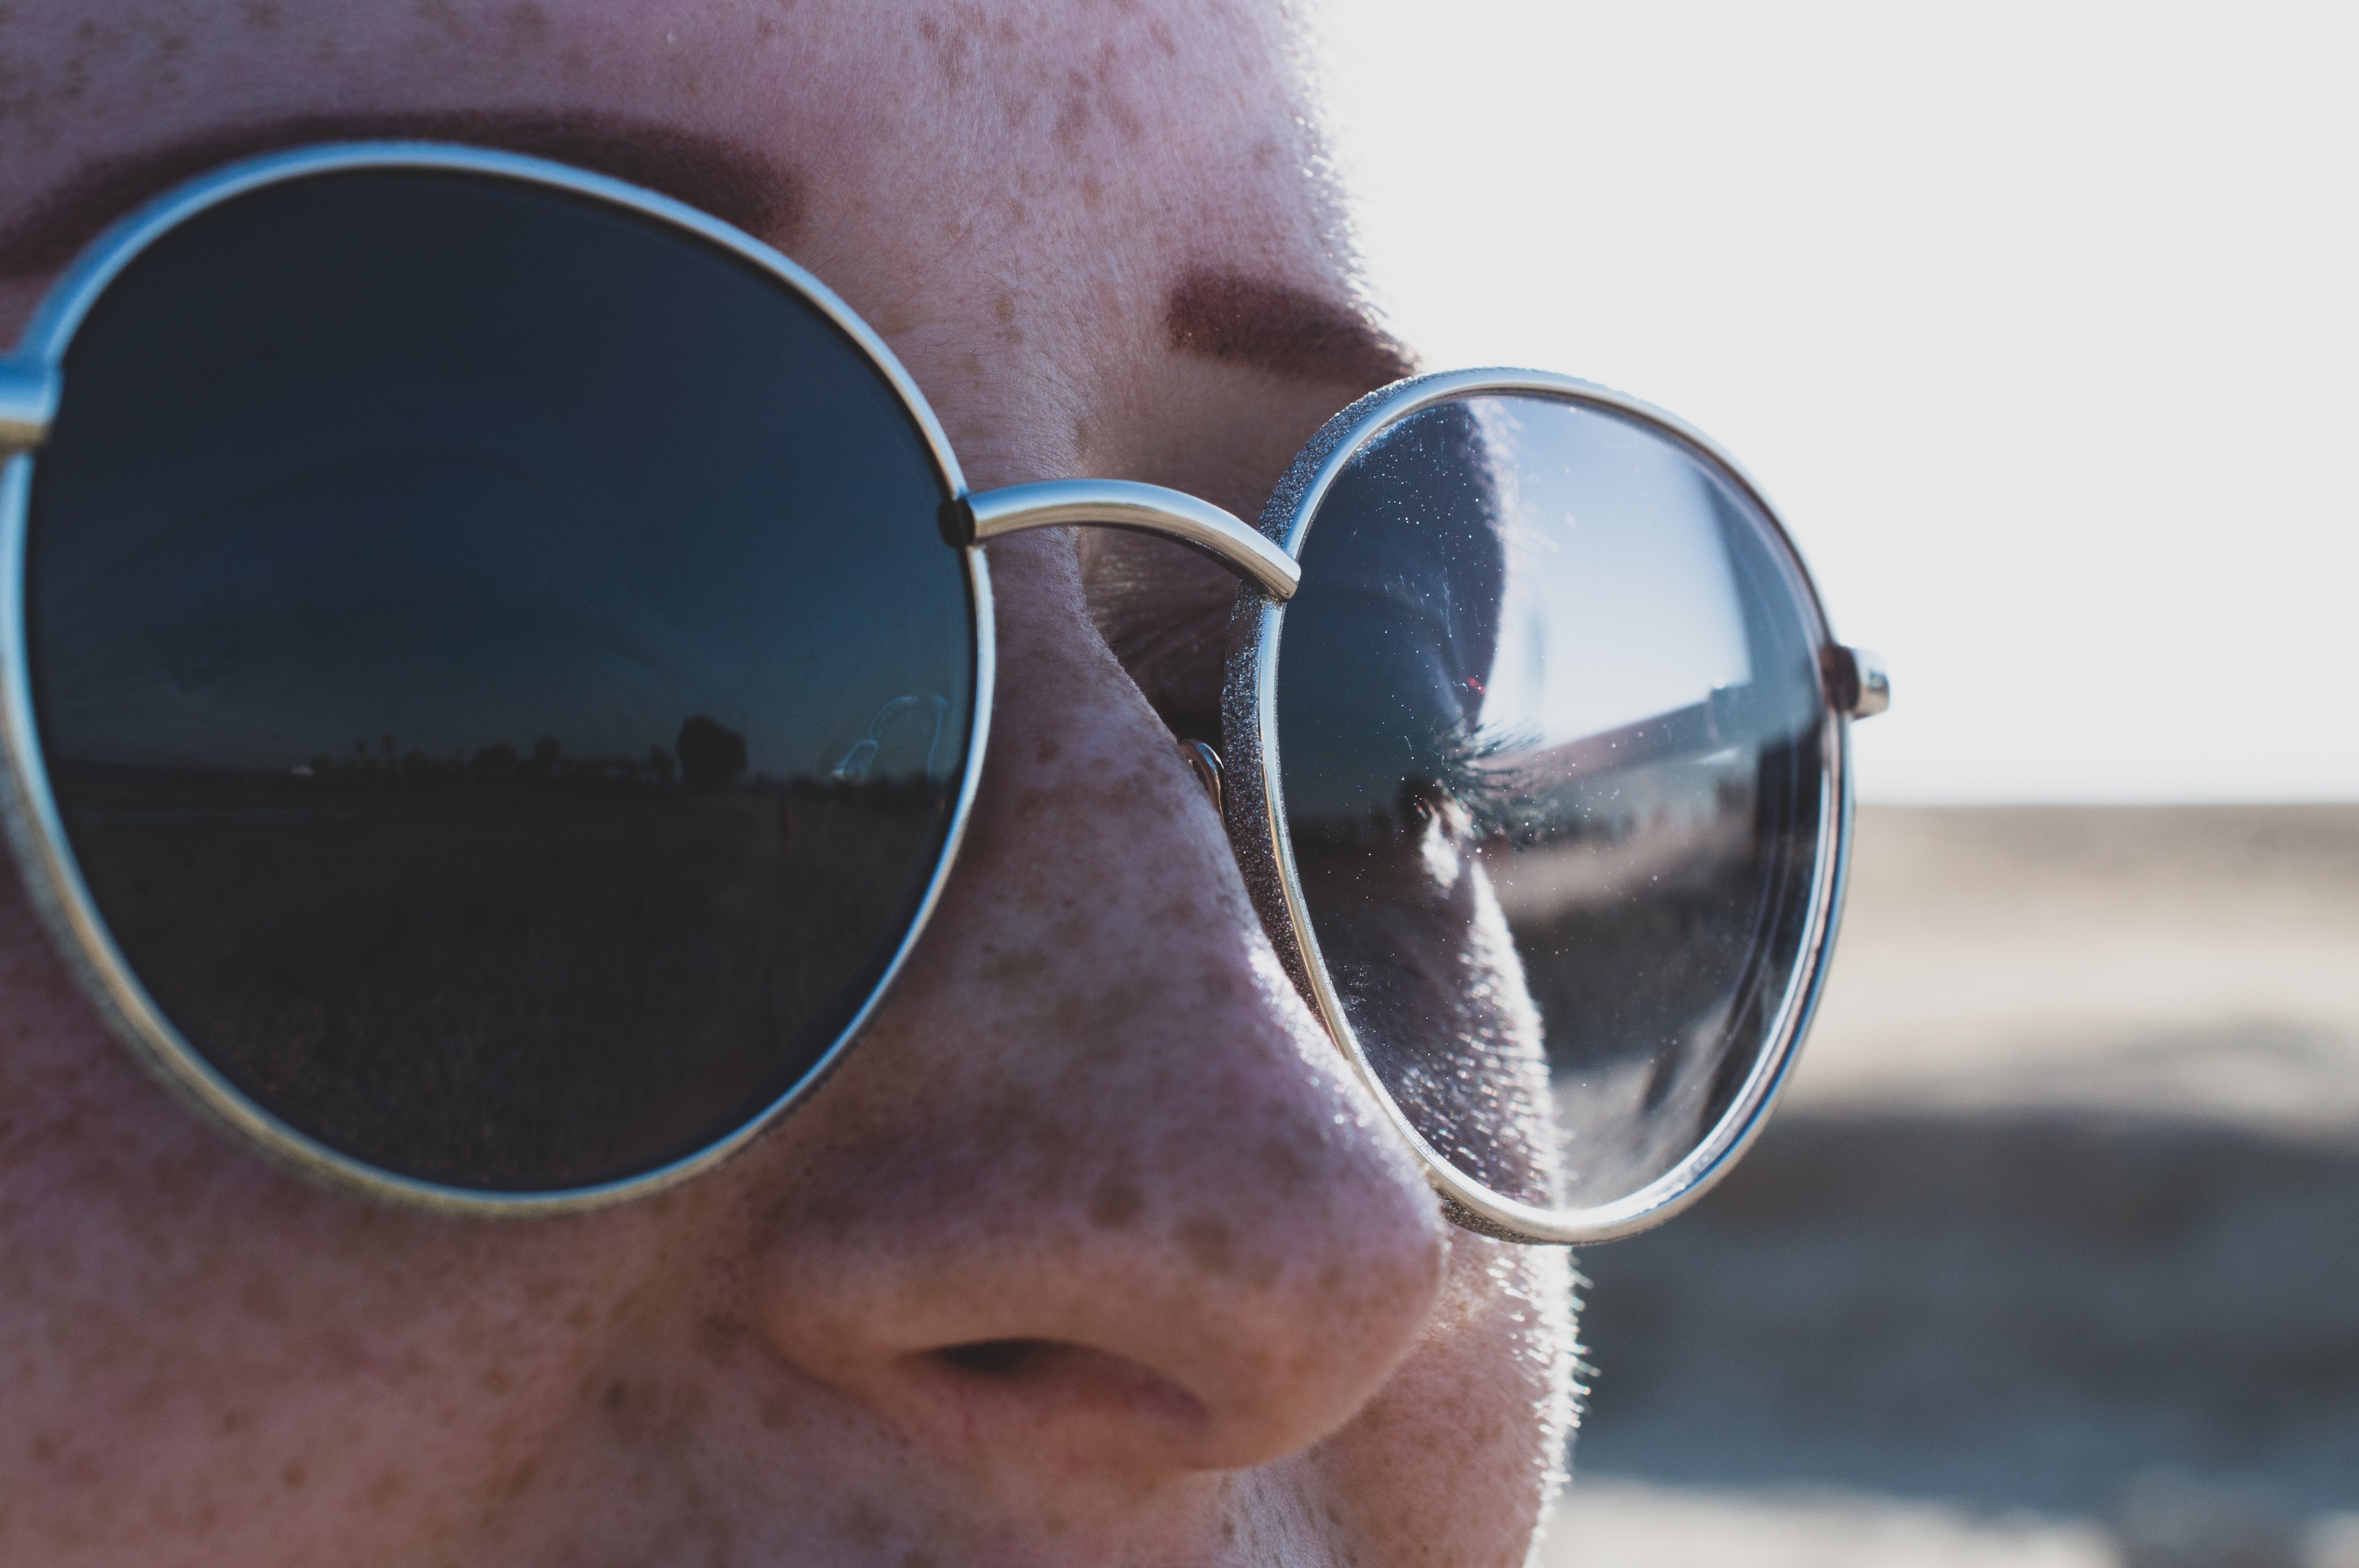
eyewear, sunglasses, vision care, glasses, photography, close up, goggles, cool, sky